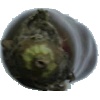
Label: Eggplant 1